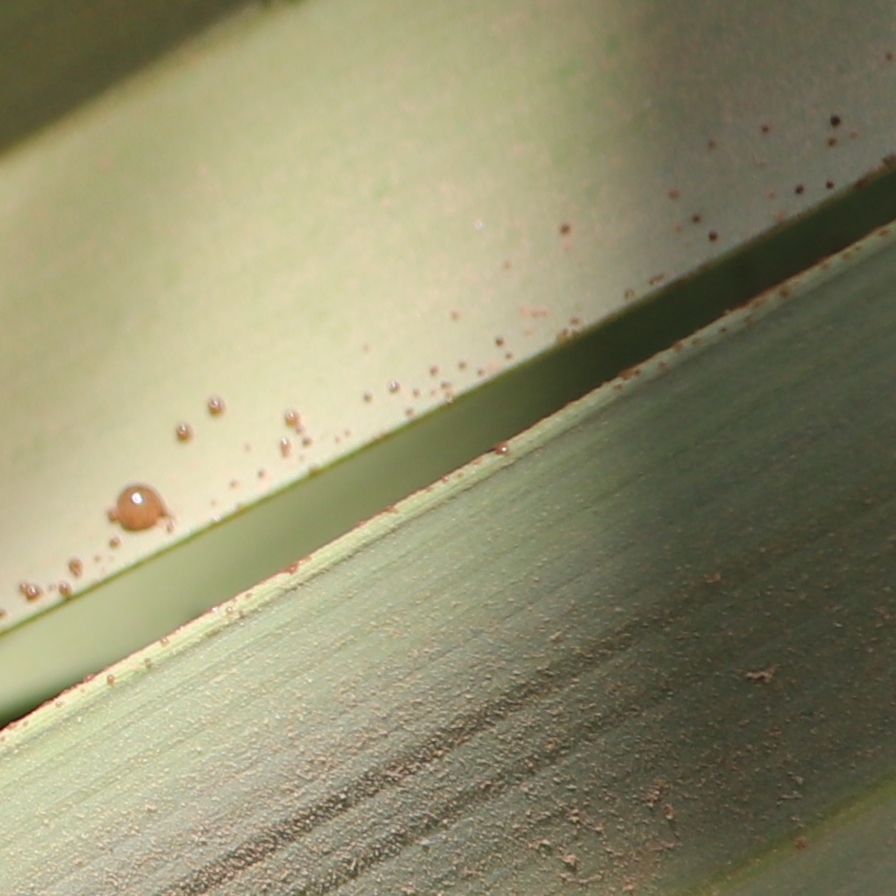
Label: Honey